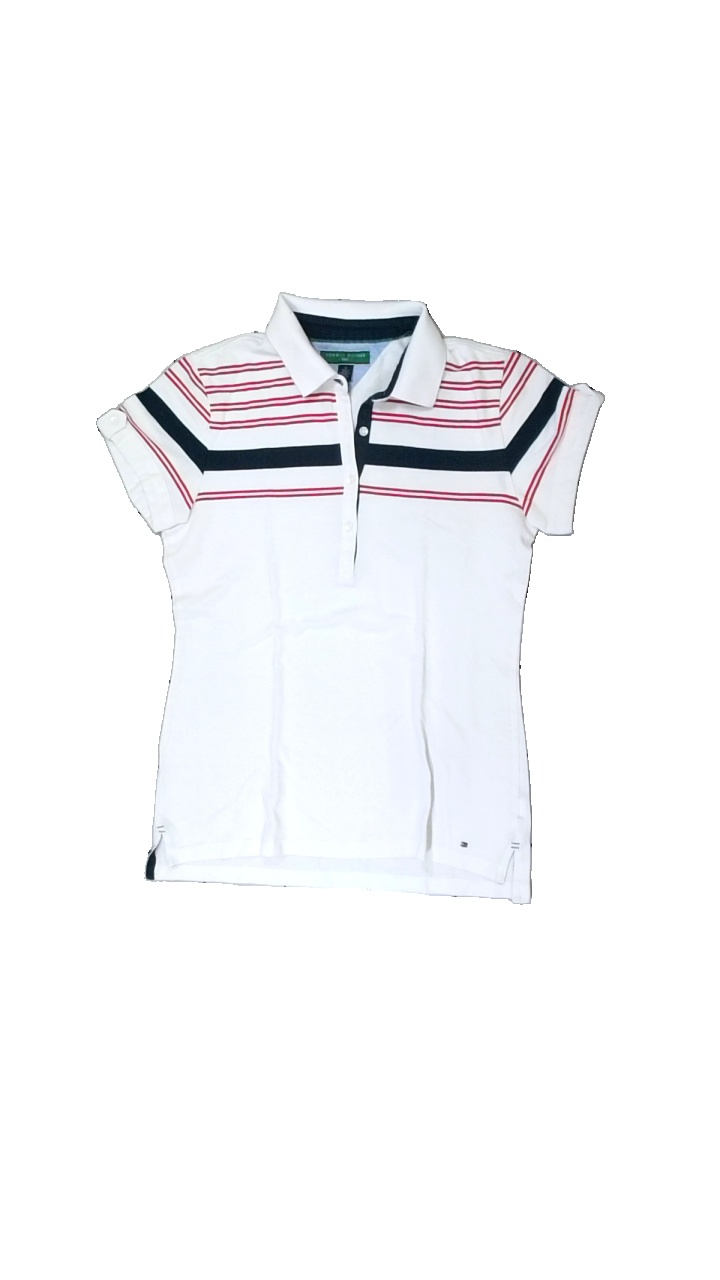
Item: Top (Ladies)
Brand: Tommy Hilfiger
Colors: White, Red, Blue
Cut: Regular
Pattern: Striped
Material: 63% cotton 37% polyester
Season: All
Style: Sports
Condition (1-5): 4
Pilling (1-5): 4
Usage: Reuse
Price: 50-100